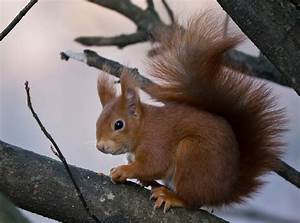
Label: scoiattolo